Bhagatji Maharaj

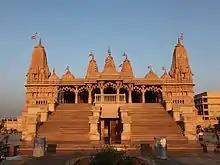
BAPS Shri Swaminarayan Mandir, Mahuva, Gujarat

When Pragji was ten years old, Acharya Raghuvirji Maharaj and Sadguru Gopalanand Swami visited the nearby village of Pithvadi. Due to his devotional nature, the young Pragji was chosen to perform the welcoming pujan rites of the two eminent spiritual leaders. This initial contact with Gopalanand Swami whetted Pragji's appetite for Satsang and he made a dedicated effort to remain in the company of Gopalanand Swami in Vadtal as often as possible. As Pragji's devotion and love for Gopalanand Swami increased, he expressed a wish to be initiated into the swami fold. However, Gopalanand Swami instructed him to remain a householder explaining, "If you attain spiritual knowledge from the swamis, then even while leading the life of a householder you will not be able to forget God and His holy Swami". Thus, Pragji Bhakta demonstrated the denomination's teaching that anyone could attain realization of God, even a lower ranked caste householder, since spiritual attainment is determined by devotion, non-attachment, and spiritual understanding and practice. One day, Gopalanand Swami delivered what was at that time a prescient message to Pragji that would lay the foundation for his future discipleship under Gunatitanand Swami. Gopalanand Swami said, "Pragji, You must go to Junagadh. All the promises [of attaining spiritual realization] I have made to you will be fulfilled by the Jogi of Junagadh (an allusion to Gunatitanand Swami)." Unable to grasp the significance of this statement, Pragji did not immediately set out for Junagadh. However, when Gopalanand Swami lay on his deathbed, he once again alluded to "keeping his vision towards the Jogi of Junagadh." When Pragji sought clarification, Gopalanand Swami gave Pragji an insight into the Akshar-Purshottam philosophy by saying, "Gunatitanand Swami - the Jogi of Junagadh - is the incarnation of Akshardham. He is Swaminarayan's divine abode, and Swaminarayan is not even an atom's distance away from him." Gopalanand Swami further declared that if Pragji wished to attain ultimate liberation, he should go to Gunatitanand Swami in Junagadh.